Question: Please indicate a possible affordance area of the sit_on_bench that can be used for sitting
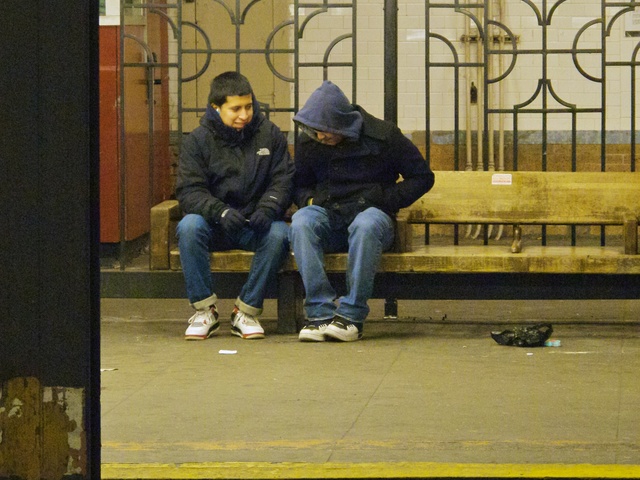
Answer: [181.5, 236, 635.5, 270]